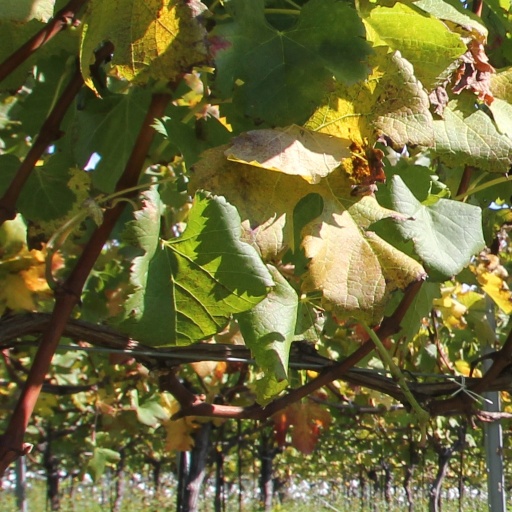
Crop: grape